Shelby Miller

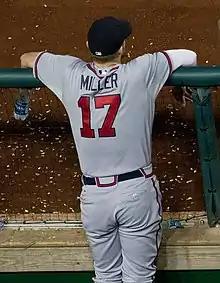
Miller with the Atlanta Braves in 2015

On November 17, 2014, the Cardinals traded Miller and prospect Tyrell Jenkins to the Atlanta Braves for outfielder Jason Heyward and relief pitcher Jordan Walden. On May 5, 2015, Miller threw a complete game shutout in just 99 pitches against the Philadelphia Phillies. Twelve days later, Miller was one out away from throwing a no-hitter against the Miami Marlins at Marlins Park when pinch hitter Justin Bour singled to break up the bid. Miller settled for a two-hit shutout, beating the Marlins 6–0. At that point in the season his record stood at 5–1 record, and his ERA at 1.33.